General Railway Signal

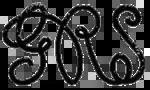
Company's former logo

General Railway Signal was one of the 30 stocks when the Dow Jones Industrial Average was expanded from a 20-stock average on October 1, 1928. It was replaced in the DJIA by Liggett & Myers on July 18, 1930. In 1965,General Signal Corporation (GSX) was created with the intent to diversify into areas other than railway signaling. GRS was a wholly owned subsidiary of GSX.